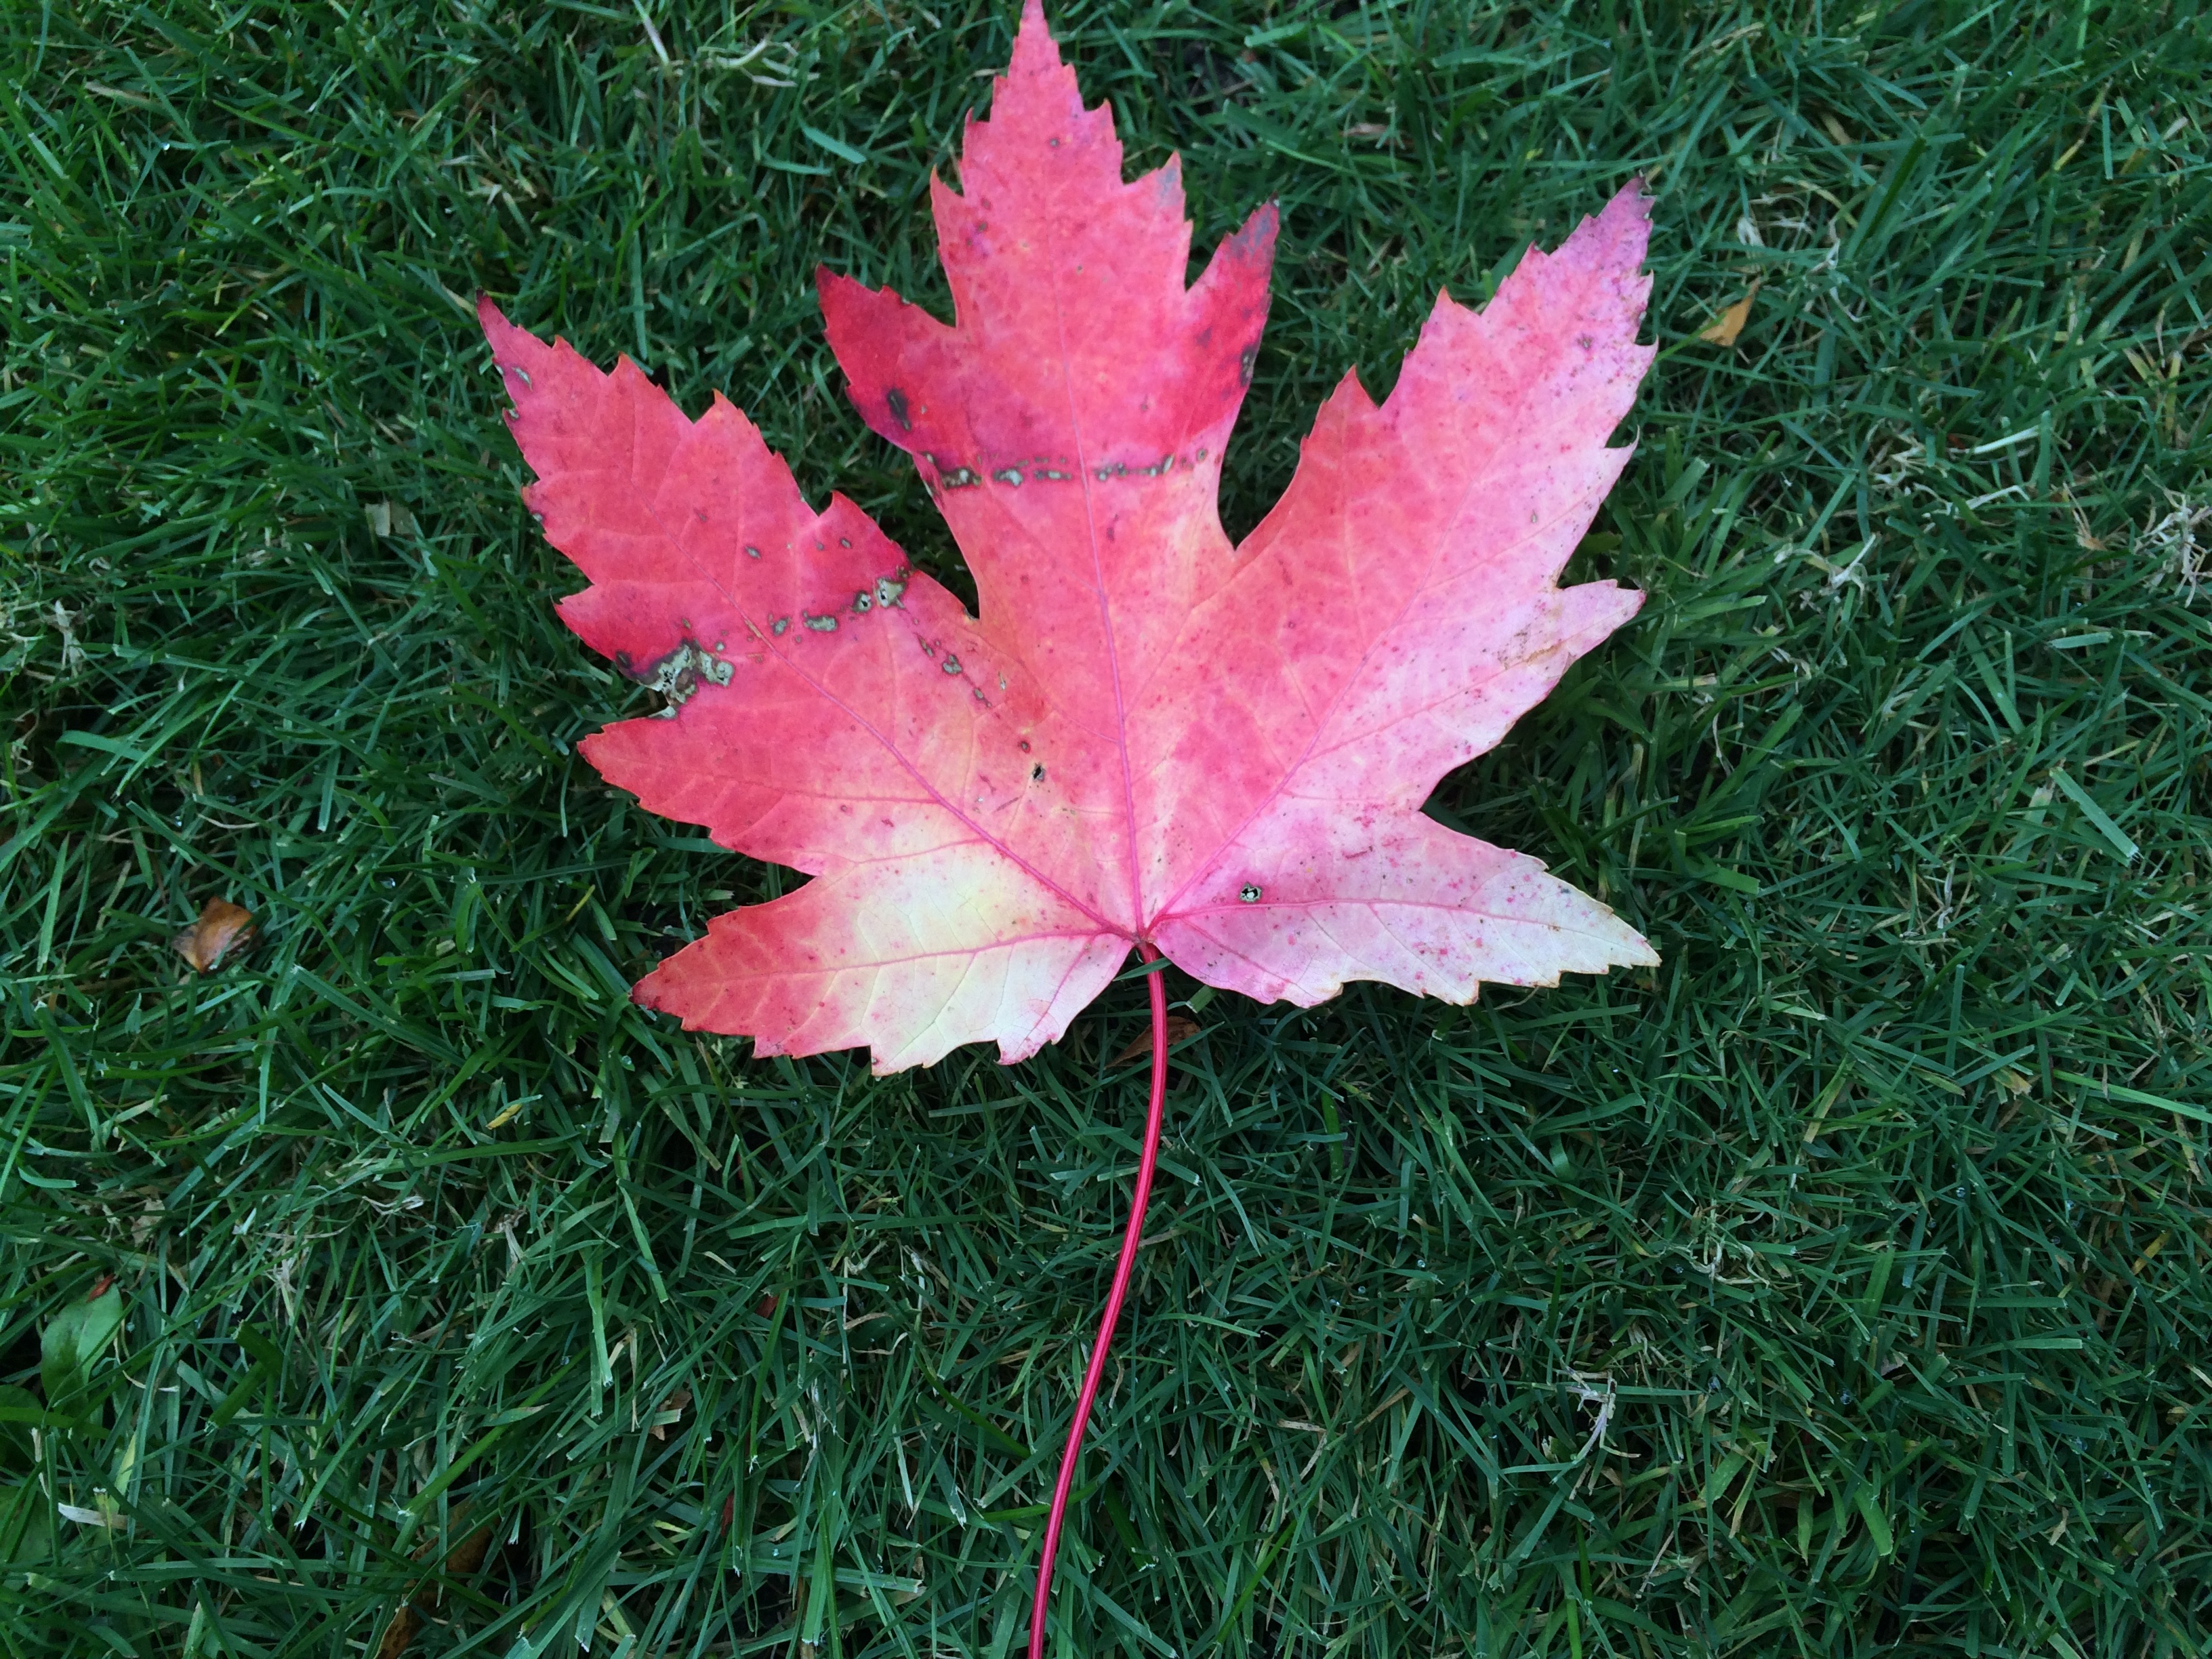
tree, grass, plant, lawn, leaf, flower, autumn, botany, flora, maple tree, maple leaf, canada, shrub, flowering plant, annual plant, grass family, woody plant, land plant